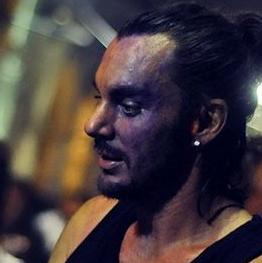
Age: 42